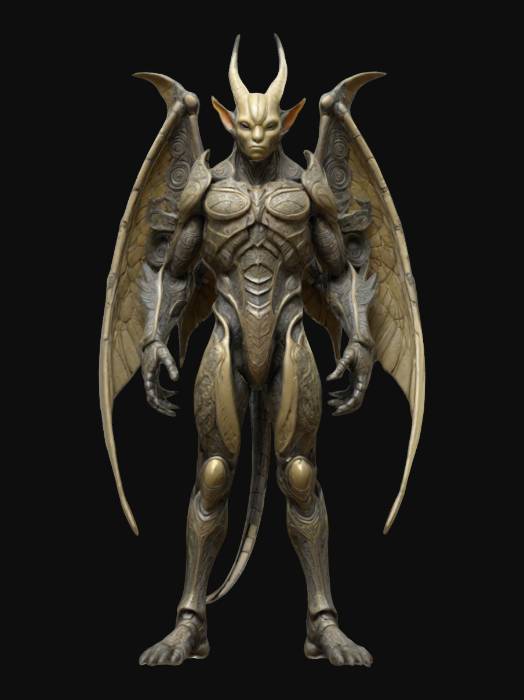
미적 점수 (1~10점): 9